Jeremi Johnson

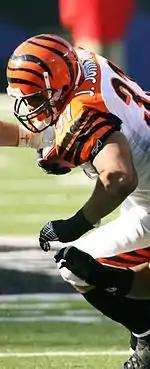
Johnson with the Cincinnati Bengals in 2006

Jeremi Ray Johnson (born September 4, 1980) is an American former professional football fullback. He was selected by the Cincinnati Bengals in the fourth round of the 2003 NFL draft. He played college football at Indiana University and Western Kentucky.